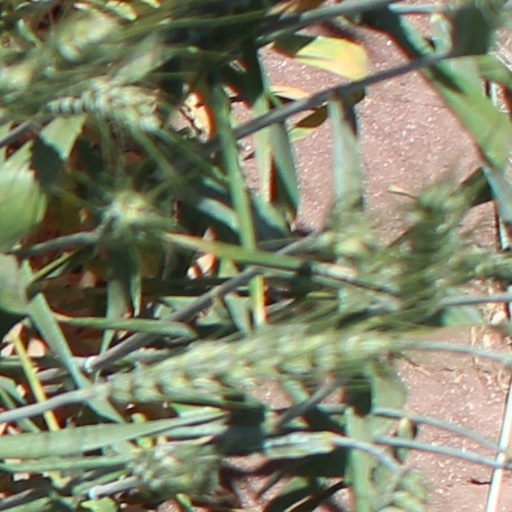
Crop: wheat